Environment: real
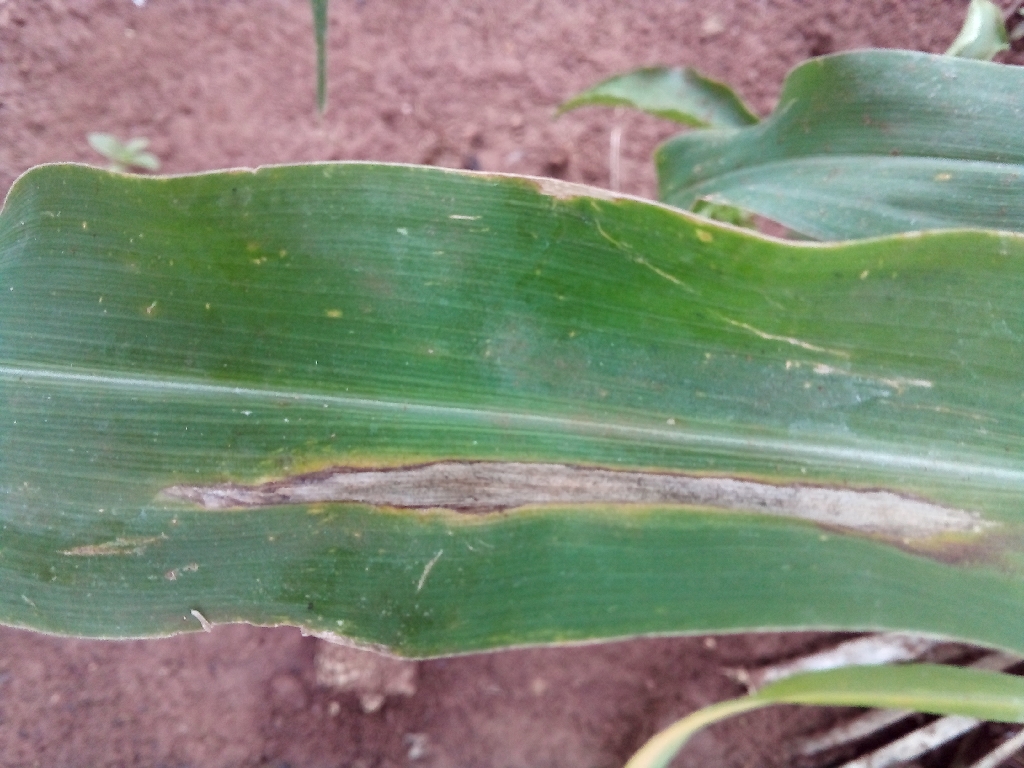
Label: northern_corn_leaf_blight